Autzen Stadium

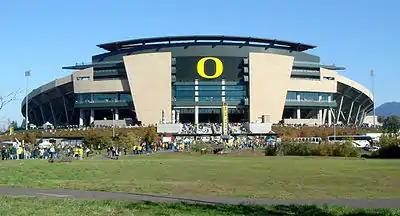
Exterior of the stadium in October 2007 displaying the large yellow "O"

In 2007, the large yellow "O" was added onto the south end of the stadium exterior when ESPN's "College GameDay" was on location. That season, "Gameday" originated two of its Saturday shows from Eugene.